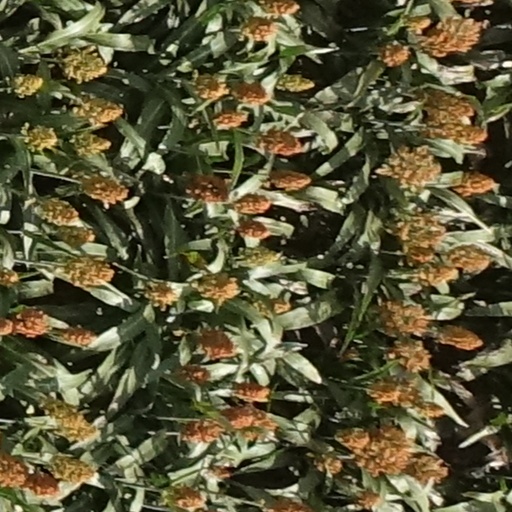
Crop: sorghum